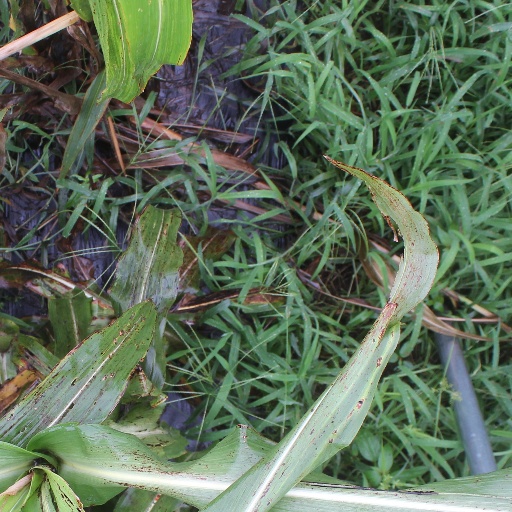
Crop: sorghum